1910 Toronto municipal election

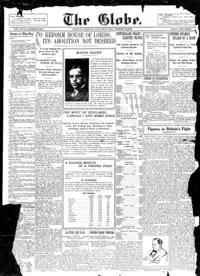
Toronto's "The Globe" from 3 January 1910 showing the results of the 1910 municipal election.

Municipal elections were held in Toronto, Ontario, Canada, on 1 January 1910. George Reginald Geary was elected to his first term as mayor. Two plebiscites were passed: